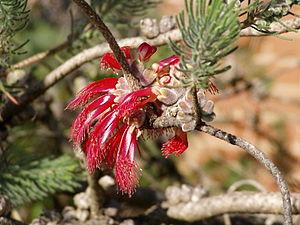
Les Myrtales sont un ordre de plantes dicotylédones.